Debar

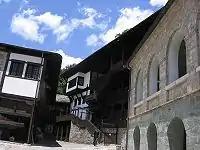
Saint Jovan Bigorski Monastery near Debar.

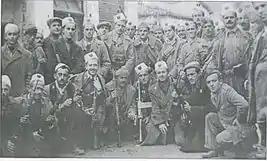
Balli Kombëtar forces in Debar

The Byzantine emperor Basil II knew of its existence, historian Anna Komnena recorded the name as "Devré" in the Alexiad, and Feliks Petančić referred to it as "Dibri" in 1502.